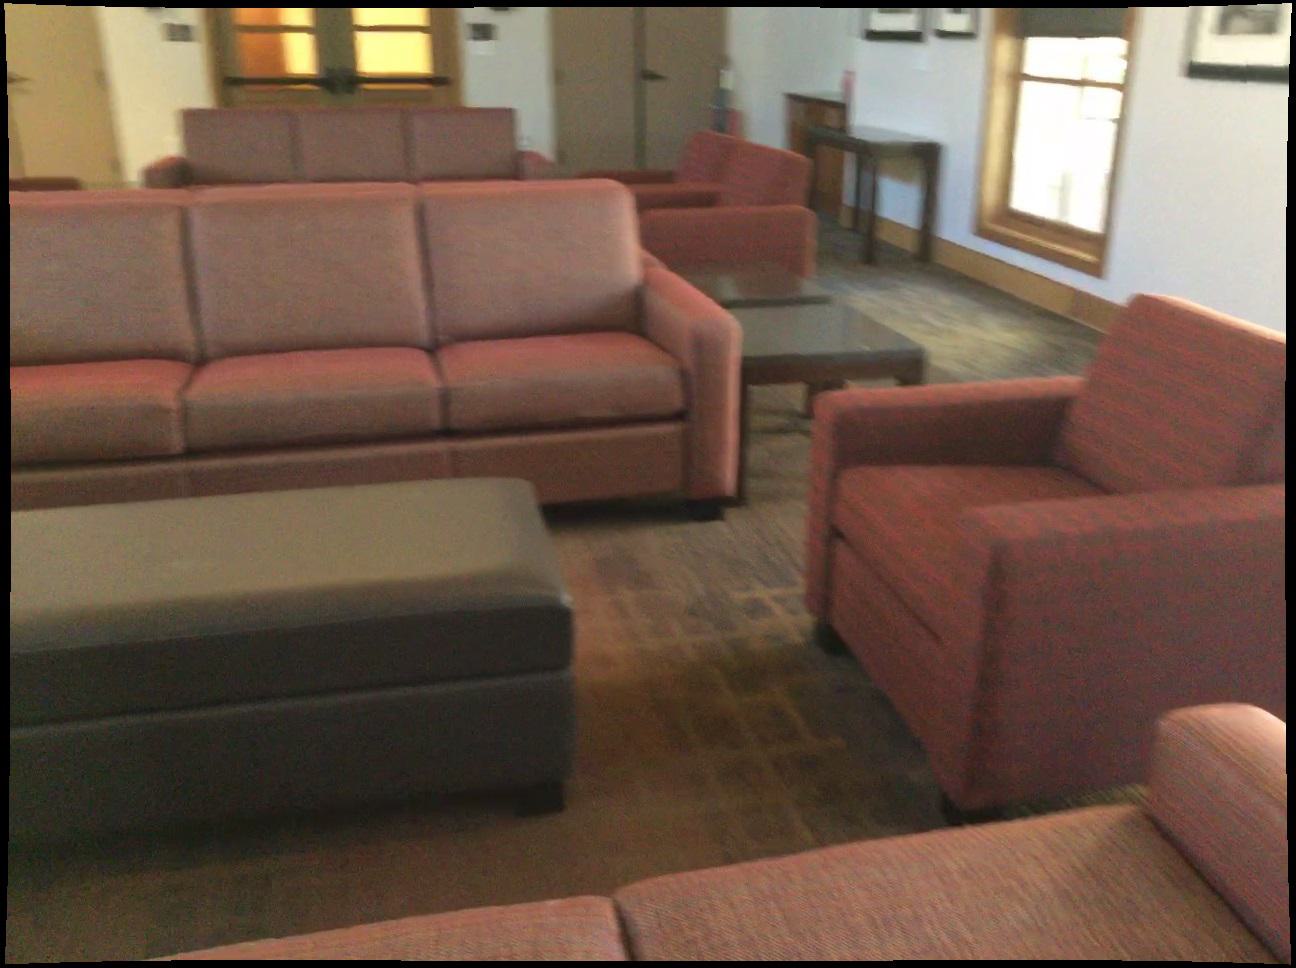
Question: Is the picture in front of the cabinet from the world's perspective? Final answer should be yes or no.
Answer: Yes